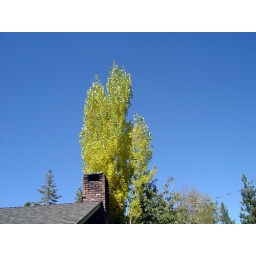
pretty against the blue sky